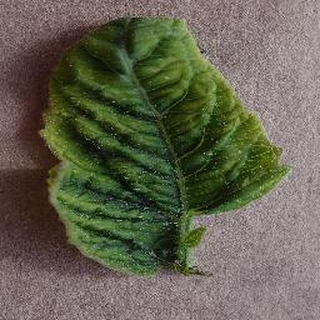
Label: tomato_yellow_leaf_curl_virus